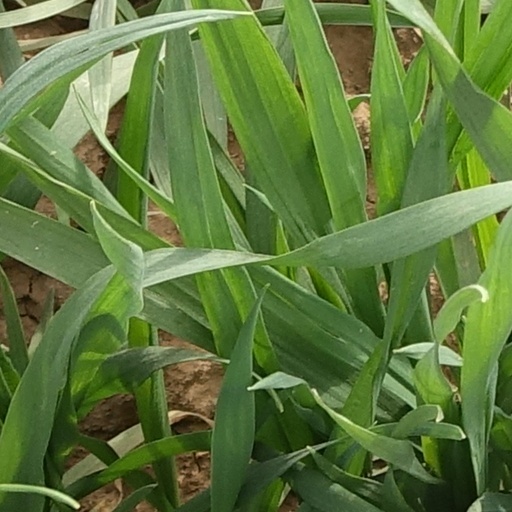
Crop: wheat